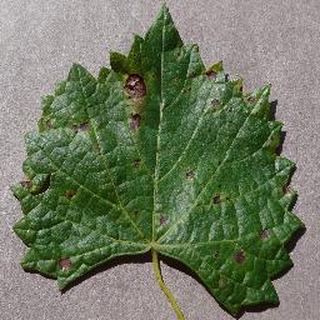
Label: grape_black_rot